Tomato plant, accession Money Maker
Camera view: tilt-top (135 deg); turntable rotation: 90 degrees
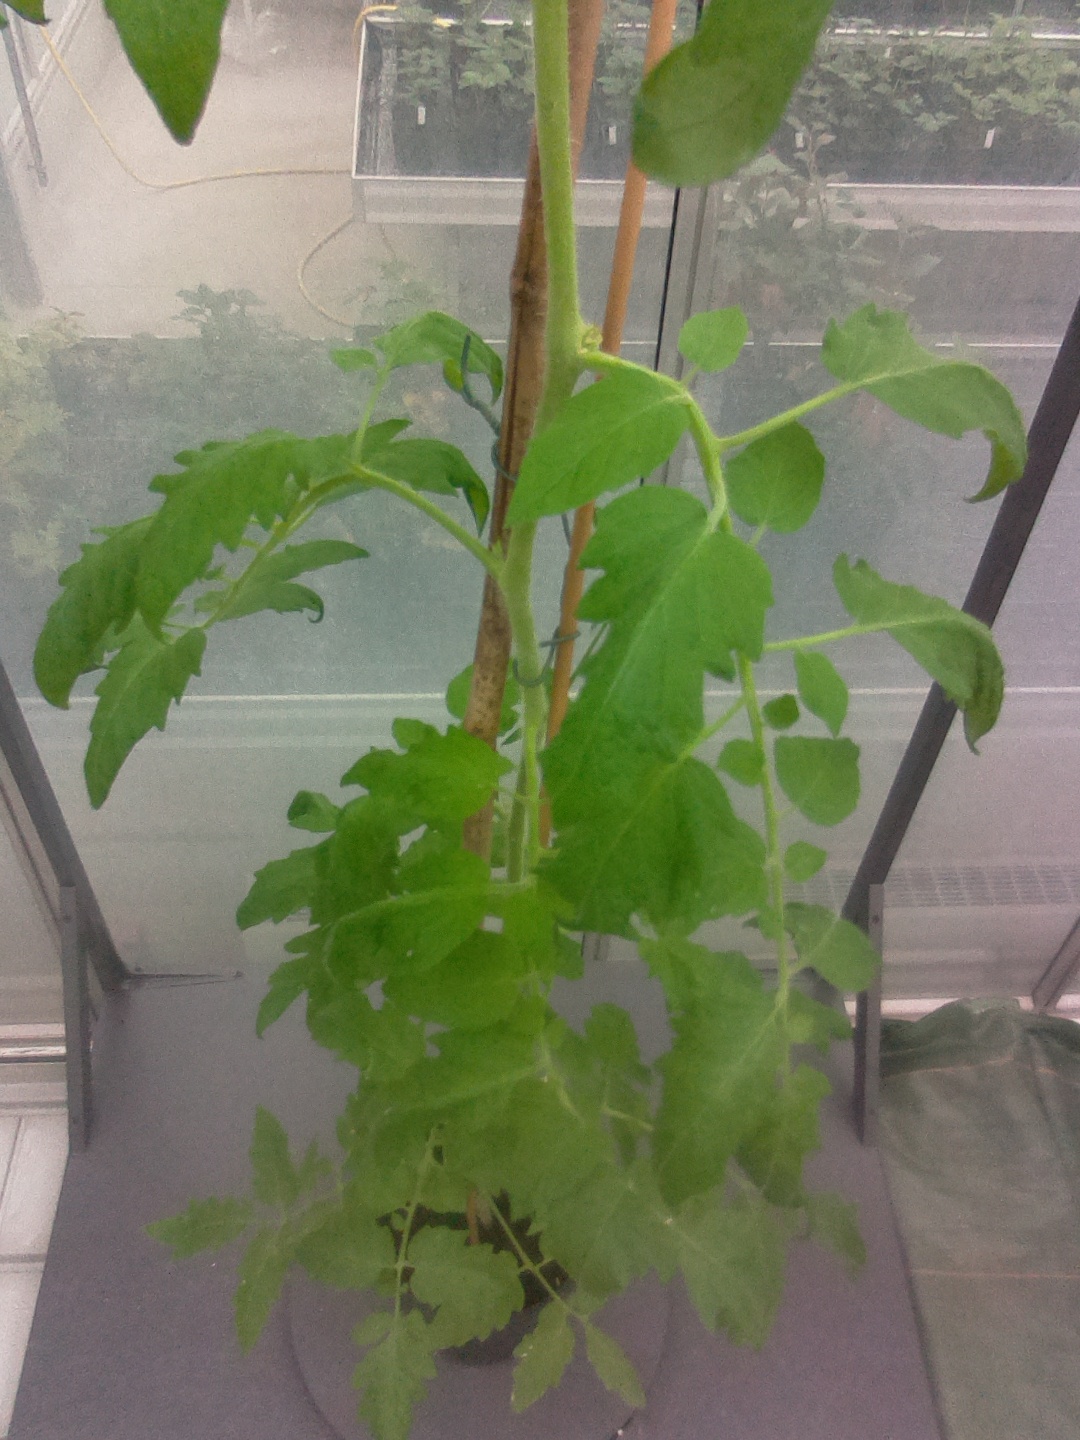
BBCH growth stage 63: 30%-40% of flowers open